Torsti Lehtinen

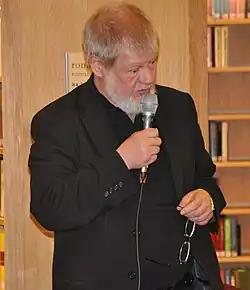
Lehtinen in 2009

Torsti Lehtinen was born in Helsinki on 25 July 1942. He studied philosophy, theology and literature at the University of Helsinki.